Shawn Ryan

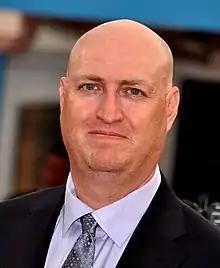
Ryan at the 2011 Deauville American Film Festival

Shawn Ryan (born October 11, 1966) is an American screenwriter and television producer. He has created and/or produced a number of television series including "The Shield" (2002–2008), "The Unit" (2006–2009), "Lie to Me" (2009–11), "Timeless" (2016–2018), "S.W.A.T." (2017–2025) and "The Night Agent" (2023–present).